Hot Snakes

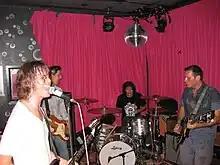
Left to right: Froberg, Wood, Rubalcaba, and Reis in 2011

Hot Snakes' discography consists of four studio albums, one live album, one EP, six singles, and three music videos.